William Albertson

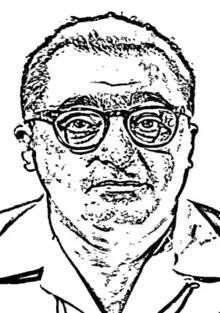
Albertson's FBI mugshot 1951

On July 23, 1950, a Pittsburgh Common Pleas Court asked State Attorney General J. Howard McGrath to "intern" Albertson and Nelson among eleven western Pennsylvanian Party officials as "dangerous to the best interests of our country."